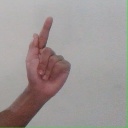
अक्षर: ळ